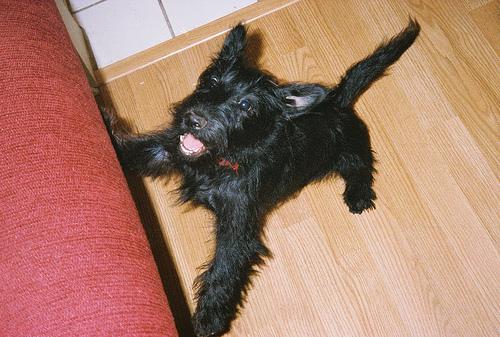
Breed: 206-n000037-Scotch_terrier